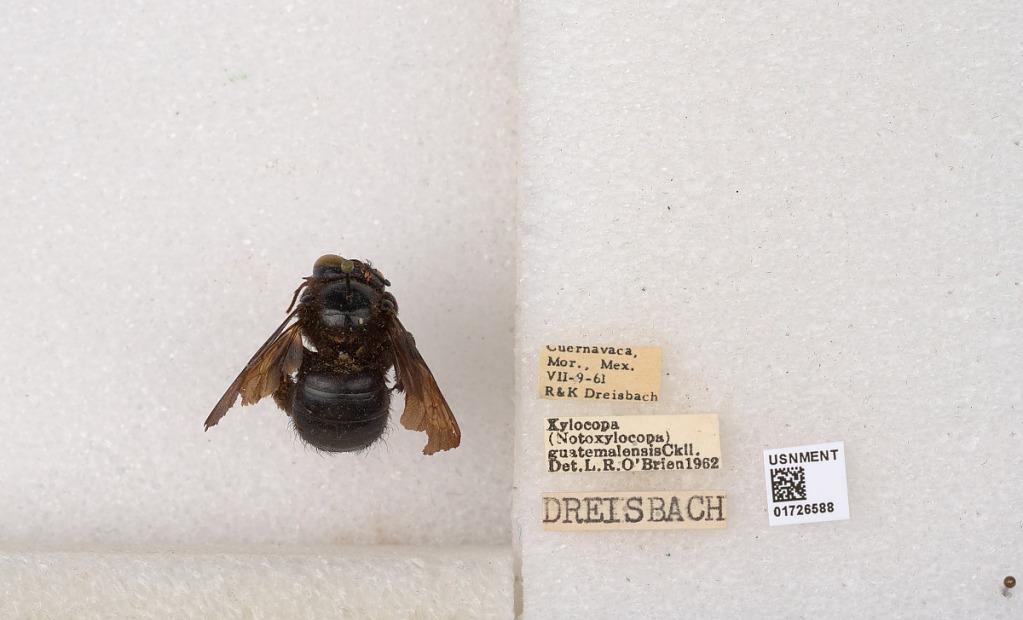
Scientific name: Xylocopa (Notoxylocopa) guatemalensis Cockerell
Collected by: R. Dreisbach & McGough
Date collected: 1961-7-9
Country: Mexico
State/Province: Morelos
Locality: Cuernavaca
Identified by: O'Brien, L. R.